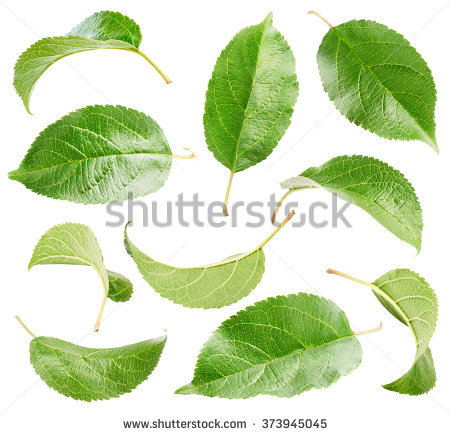
Labels: Apple leaf, Apple leaf, Apple leaf, Apple leaf, Apple leaf, Apple leaf, Apple leaf, Apple leaf